Pie chart

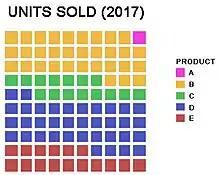
Square pie chart (waffle chart), showing how smaller percentages are more easily shown than on circular charts. On the 10x10 grid, each cell represents 1%.

Square charts, also called waffle charts, are a form of pie charts that use squares instead of circles to represent percentages. Similar to basic circular pie charts, square pie charts take each percentage out of a total 100%. They are often 10 by 10 grids, where each cell represents 1%. Despite the name, circles, pictograms (such as of people), and other shapes may be used instead of squares. One major benefit to square charts is that smaller percentages, difficult to see on traditional pie charts, can be easily depicted.